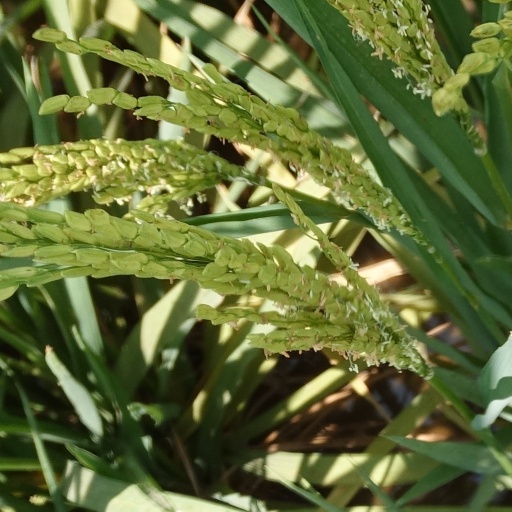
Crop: rice